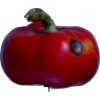
Label: red_pepper